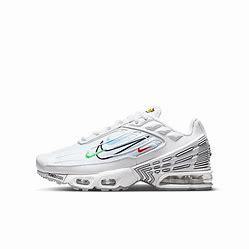
Brand: Nike
Model: Tuned 1 Essential